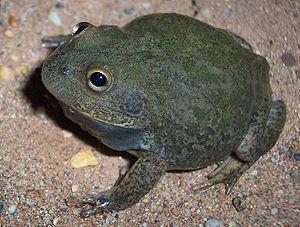
Dryopsophus platycephalus est une espèce d'amphibiens de la famille des Pelodryadidae.